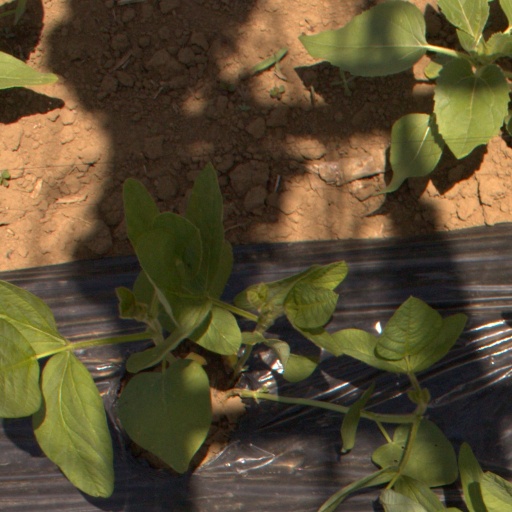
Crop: Jerusalem artichoke